Wilts, Somerset and Weymouth Railway

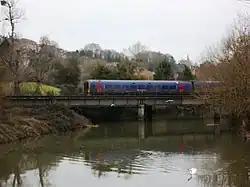
A modern train at

Money was difficult to find even for the GWR, and attention was given to reaching places that might bring in extra traffic without great expenditure in getting there. Frome, on the edge of the Somerset coalfield, was such a place, and the line was built there from Westbury. Captain R. W. Lufman of the Board of Trade inspected the section from Westbury to Frome, and approved it, and it opened to the public on 7 October 1850. Warminster, a thriving market town on the future Salisbury line, was also an objective, and the section from Westbury opened on 9 September 1851. The branch line from Frome to Radstock, centre then of the Somerset coalfield, was started too, but then difficulties with getting possession of the necessary land delayed things so much that the branch was put in abeyance.